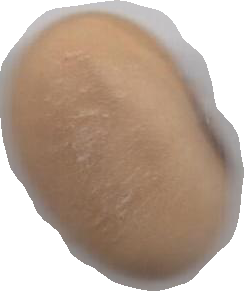
Variety: Anjasmoro